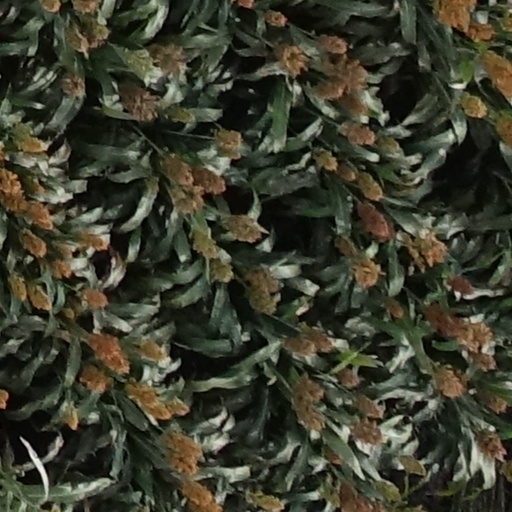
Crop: sorghum